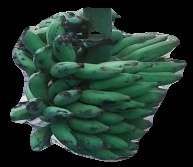
Variety: elakki-bale
Grade: grade3